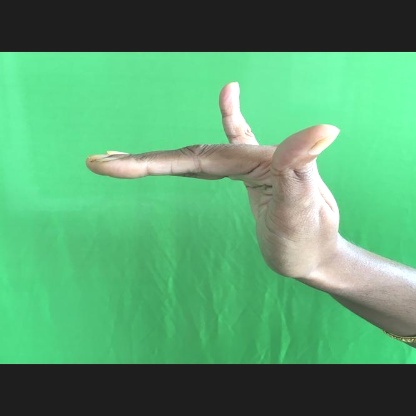
Mudra: Mrigasirsha